Frank Reginald Carey

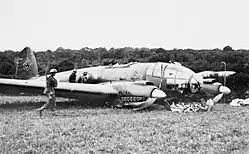
He 111 from KG 55 shot down by 43 Squadron, 12 July 1940. Carey shot down six.

On 11 May a Bristol Bombay crashed near the airfield. It was carrying spare parts and their loss effected the squadron operational readiness, leaving most of the squadron grounded. Later that day Carey conducted a lone patrol to Lille and Douai and spotted three unescorted He 111s but all were shot down by another squadron before he could get into position. In the afternoon, in the same sector, he dispatched a "Stab"./"KG" 54 (Command squadron) He 111. Three airmen were captured and two were killed. On the ground the situation was rapidly deteriorating in Belgium. Belgian border defences were breached by 11 May and German forces were advancing on Hannut and Gembloux. On 12 May 3 Squadron flew air superiority support for the French 1st Army at the Battle of Hannut (12 May–14 May). Carey flew four missions—his first in the Battle of Belgium. He flew one over Hannut where the squadron met heavy anti-aircraft artillery fire but no enemy aircraft. Another patrol over Louvain yielded the same result. On a later sortie, south of Brussels, 3 Squadron intercepted 12 He 111s and Carey claimed one destroyed and one probably destroyed. 3 Squadron lost Flying Officer D. Ball who was probably shot down by a Bf 109 from "Jagdgeschwader" 21 and died of his wounds in a German hospital.